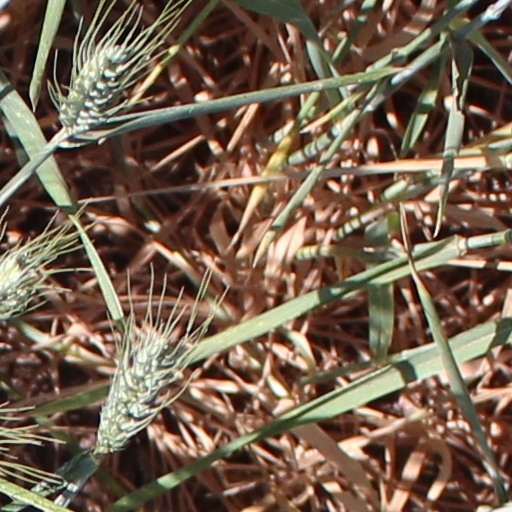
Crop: wheat